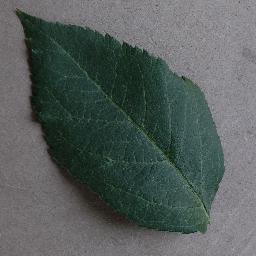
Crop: apple
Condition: healthy